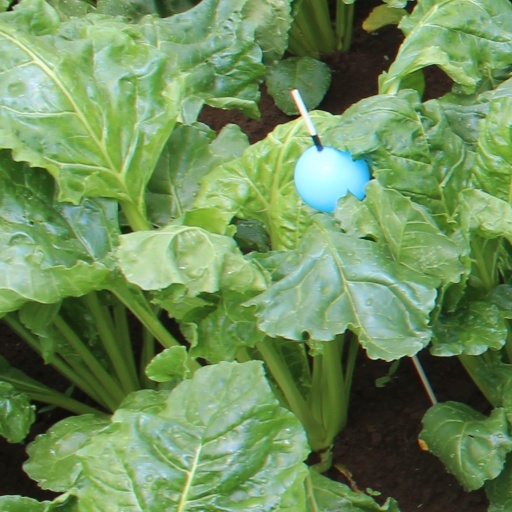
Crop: sugar beet